Lesbos

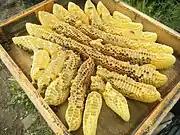
Honey from Lesbos

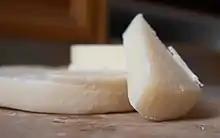
Ladotyri Mytilinis

The economy of Lesbos is essentially agricultural, with olive oil being the main source of income. Tourism in Mytilene, encouraged by its international airport and the coastal towns of Petra, Plomari, Molyvos and Eresos, contributes substantially to the island's economy. Fishing and the manufacture of soap and ouzo, the Greek national liqueur, are the remaining sources of income.